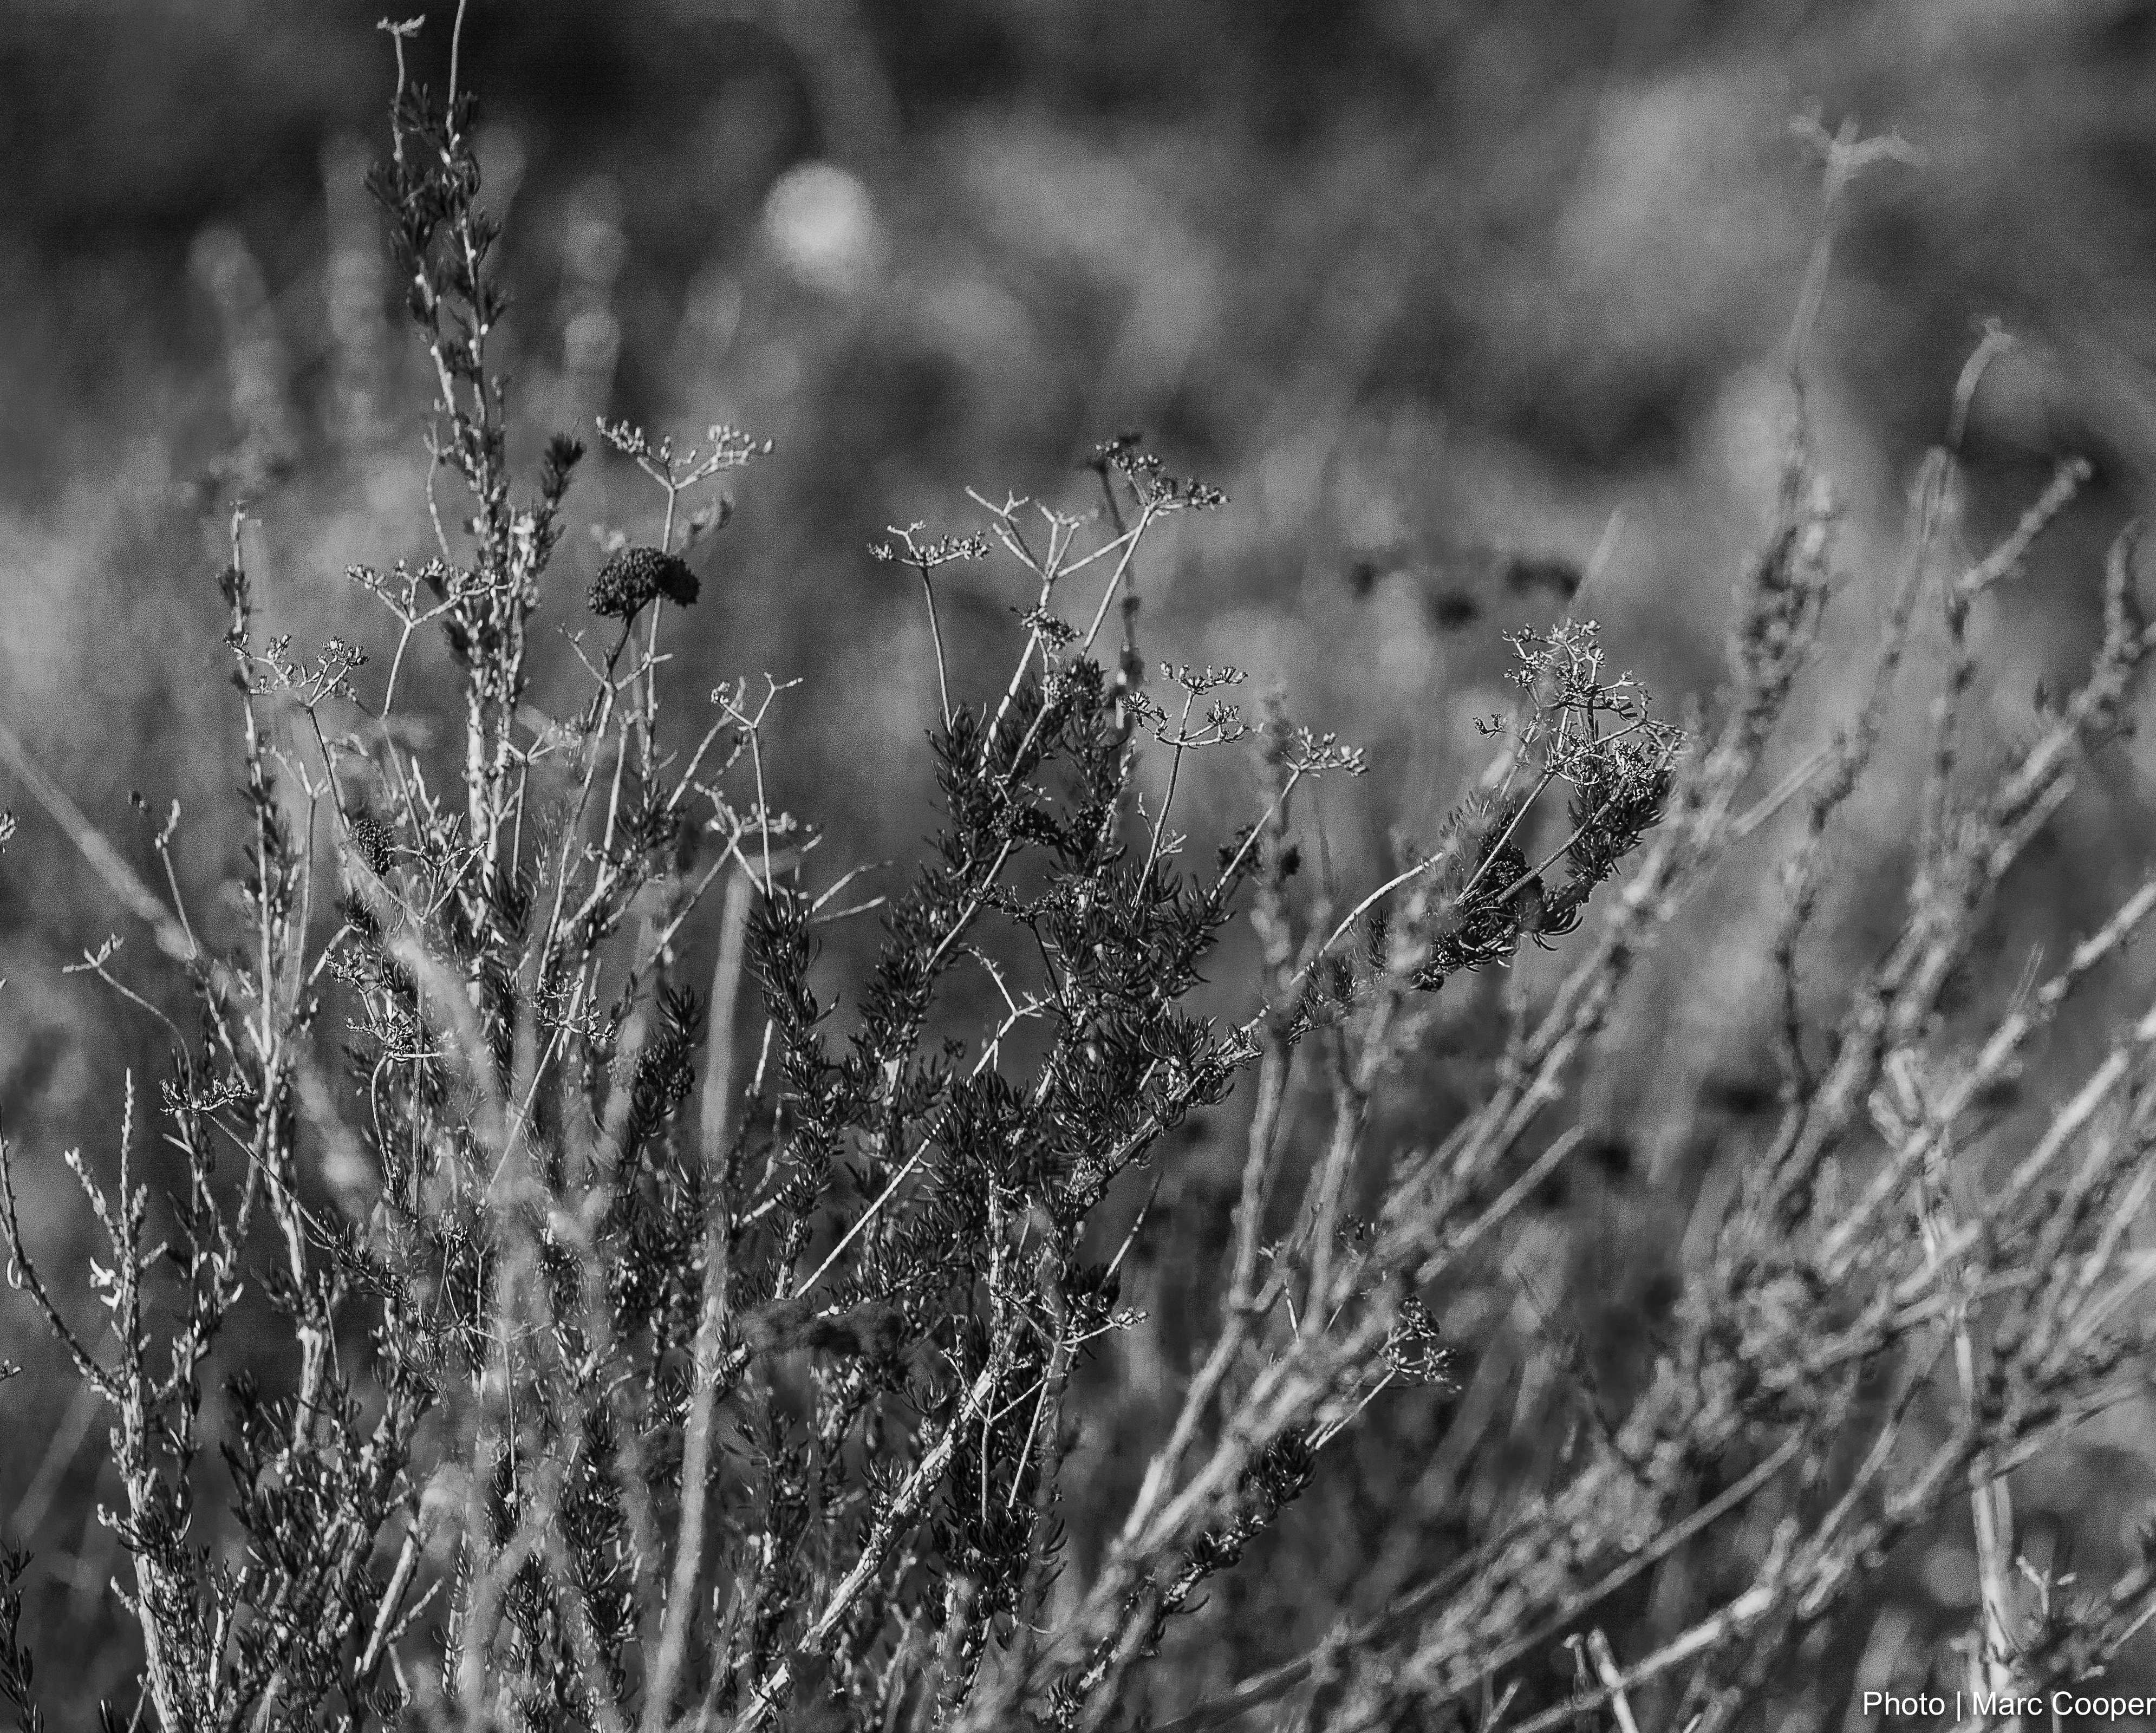
nature, grass, branch, winter, black and white, plant, white, photography, prairie, leaf, flower, frost, soil, black, monochrome, flora, season, close up, bw, hills, clouds, mountains, losangeles, santamonicamountains, sanfernandovalley, macro photography, monochrome photography, grass family, plant stem